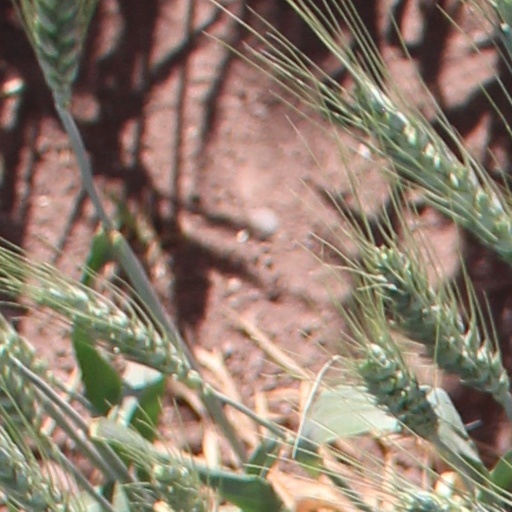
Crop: wheat